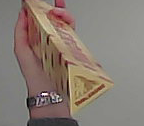
Product: toblerone_white